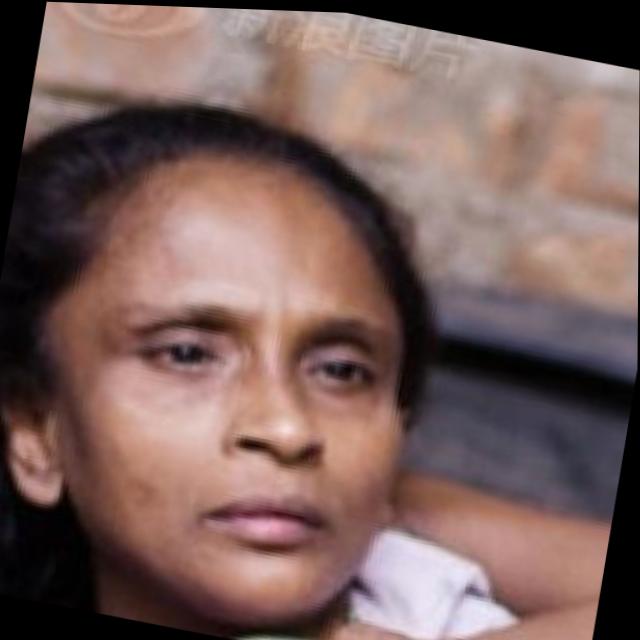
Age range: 45-64